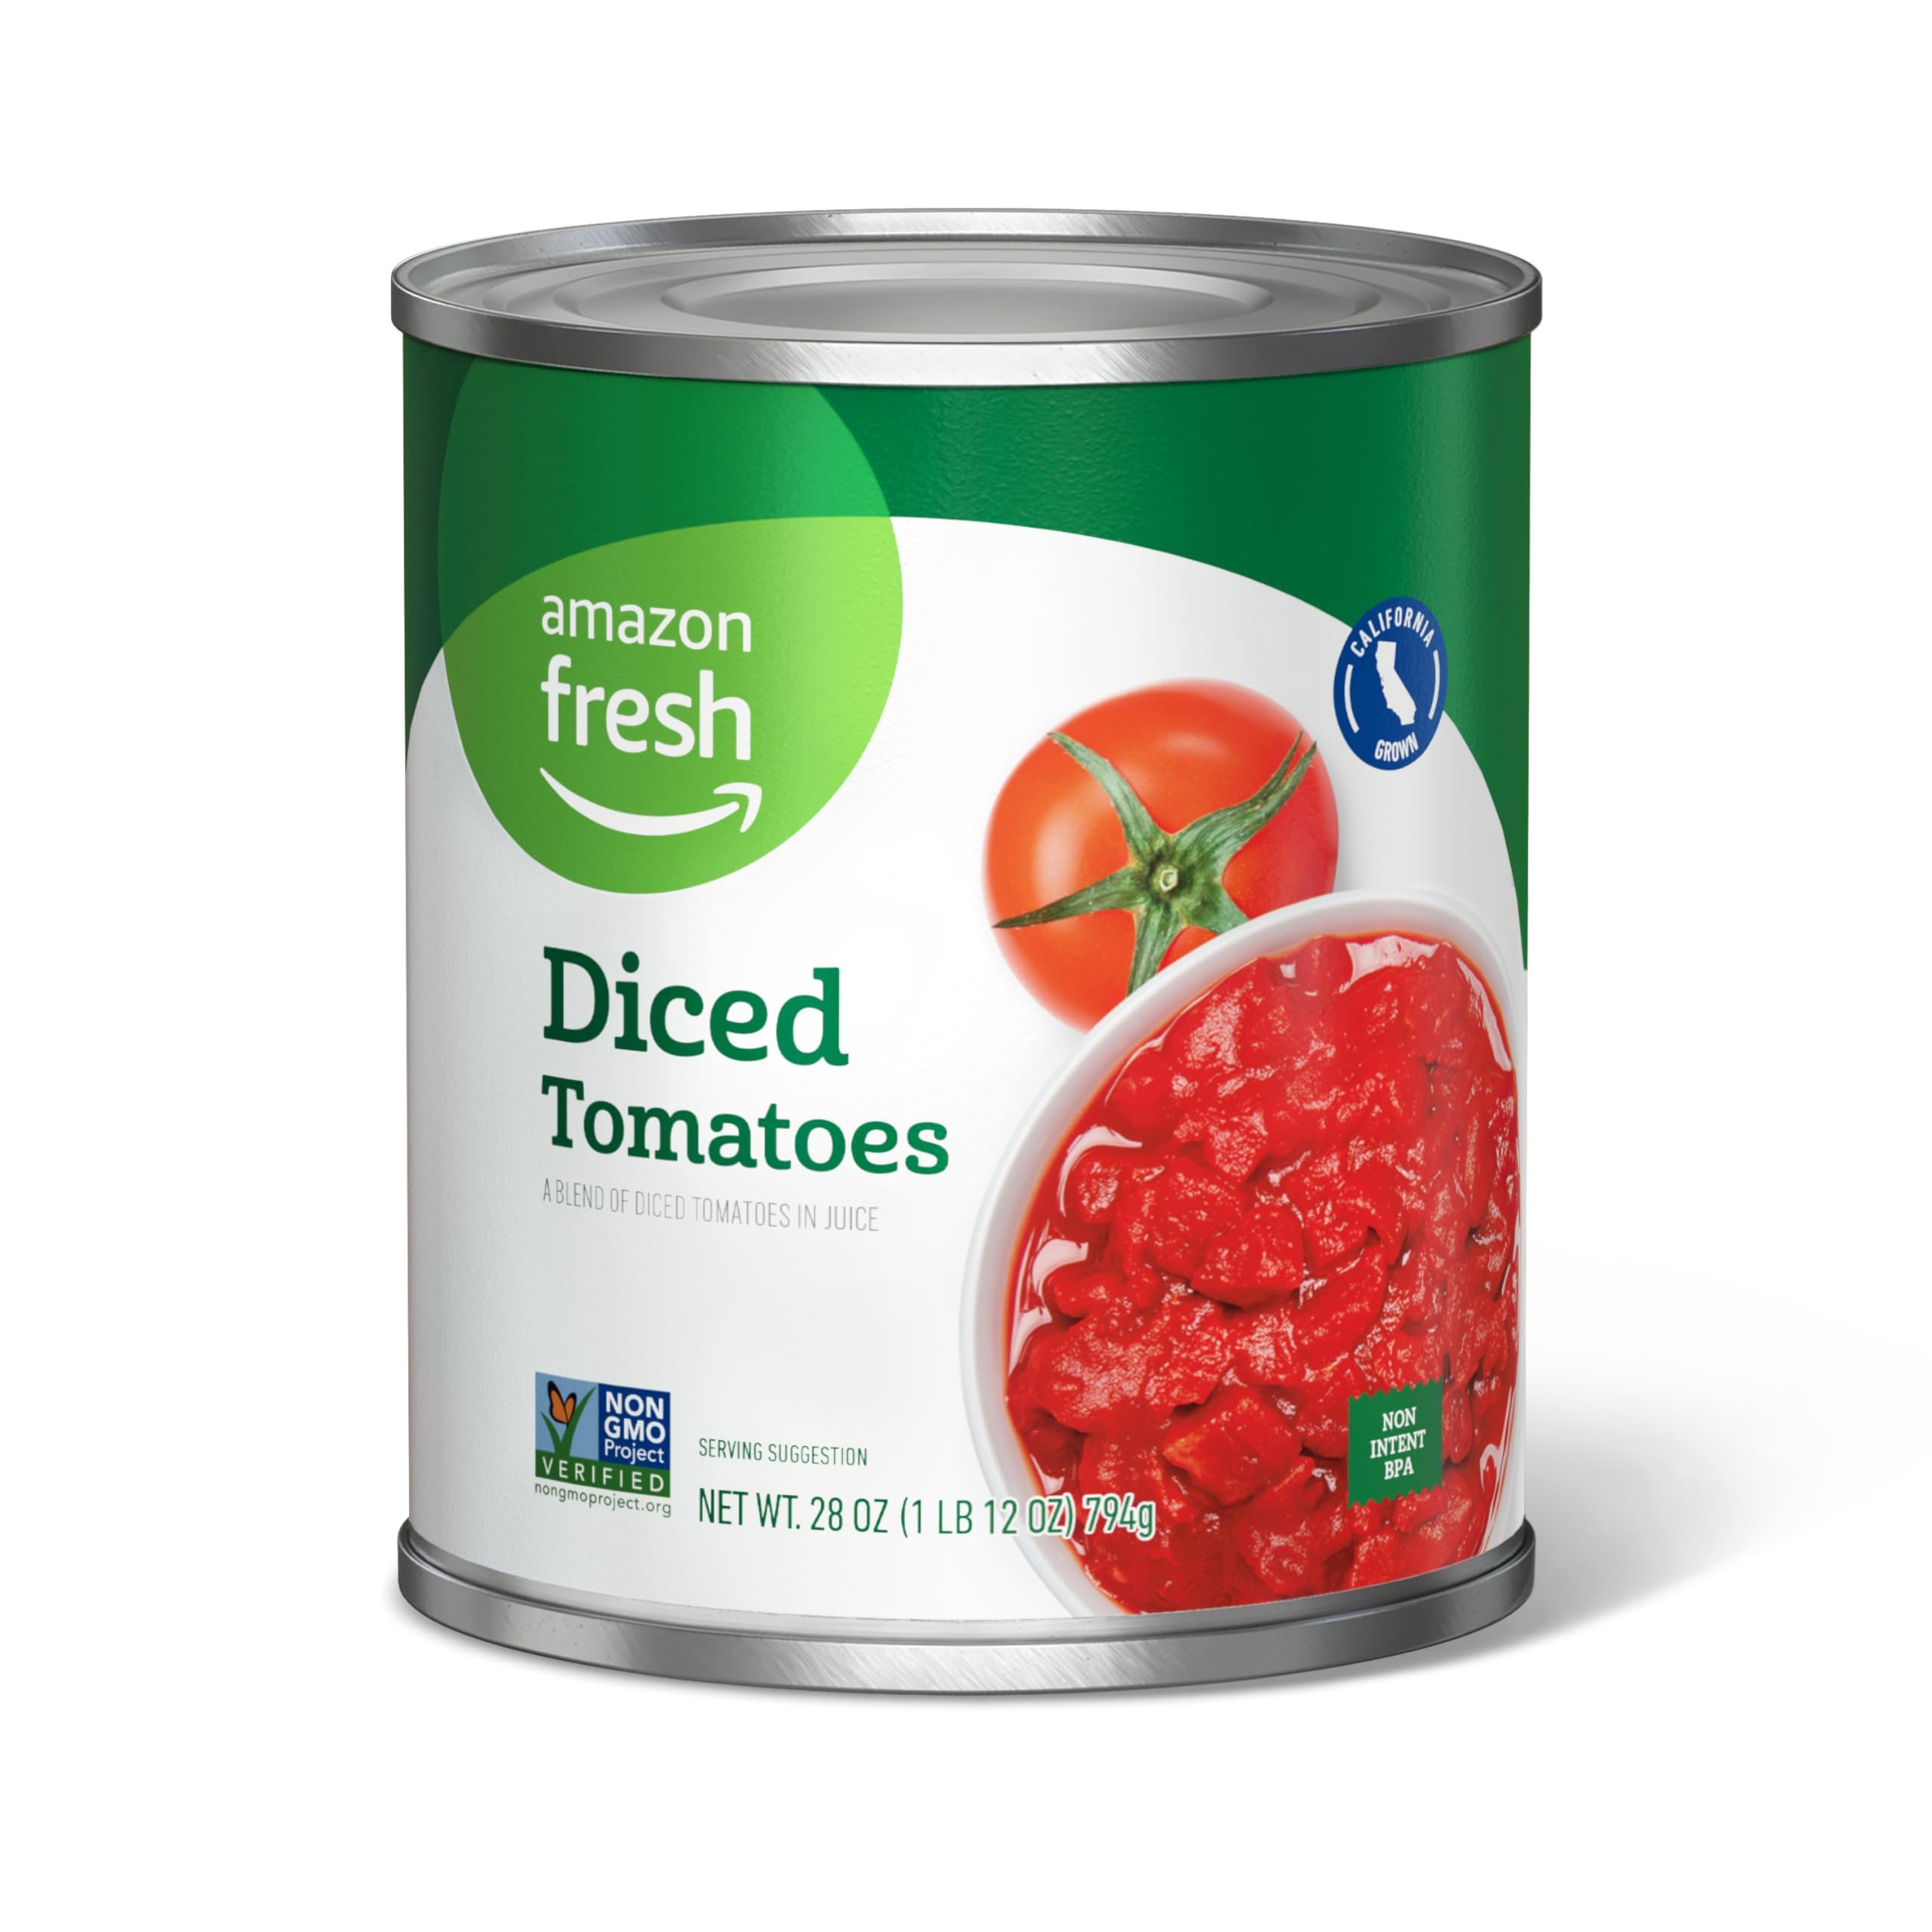
Item Name: Amazon Fresh, Diced Canned Tomatoes in Tomato Juice, 28 Oz (Previously Happy Belly, Packaging May Vary)
Bullet Point 1: WHAT'S INSIDE: One 28-ounce can of Diced Tomatoes in Tomato Juice
Bullet Point 2: NEW LOOK: Your favorite Happy Belly products are now part of the Amazon Fresh family! Packaging may vary, but the product and quality you love are exactly the same.
Bullet Point 3: HIGH QUALITY, LOW PRICES: Amazon Fresh brand products are all about high-quality food that fits every budget, every day.
Bullet Point 4: ONLY FROM AMAZON: Look for the Amazon Fresh label to find great deals on a wide selection of grocery essentials.
Value: 28.0
Unit: Ounce

Price: 1.89